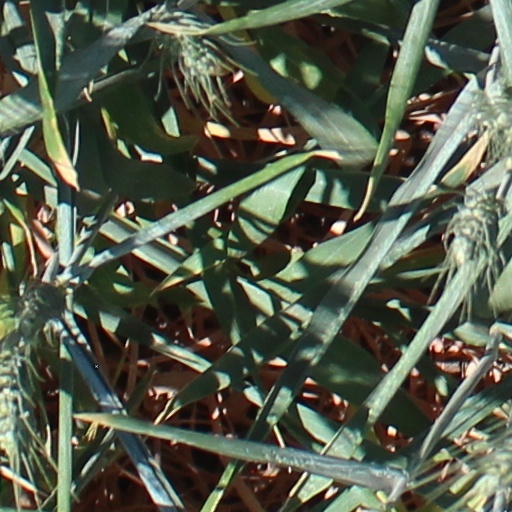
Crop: wheat